Wabash, Indiana

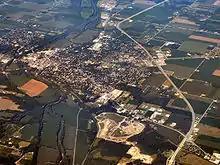
Wabash from the air, looking west.

The Wabash River runs through the town, on its way towards Peru, where it splits creating a series of islands, and where the sandbars are quite common on this stretch.